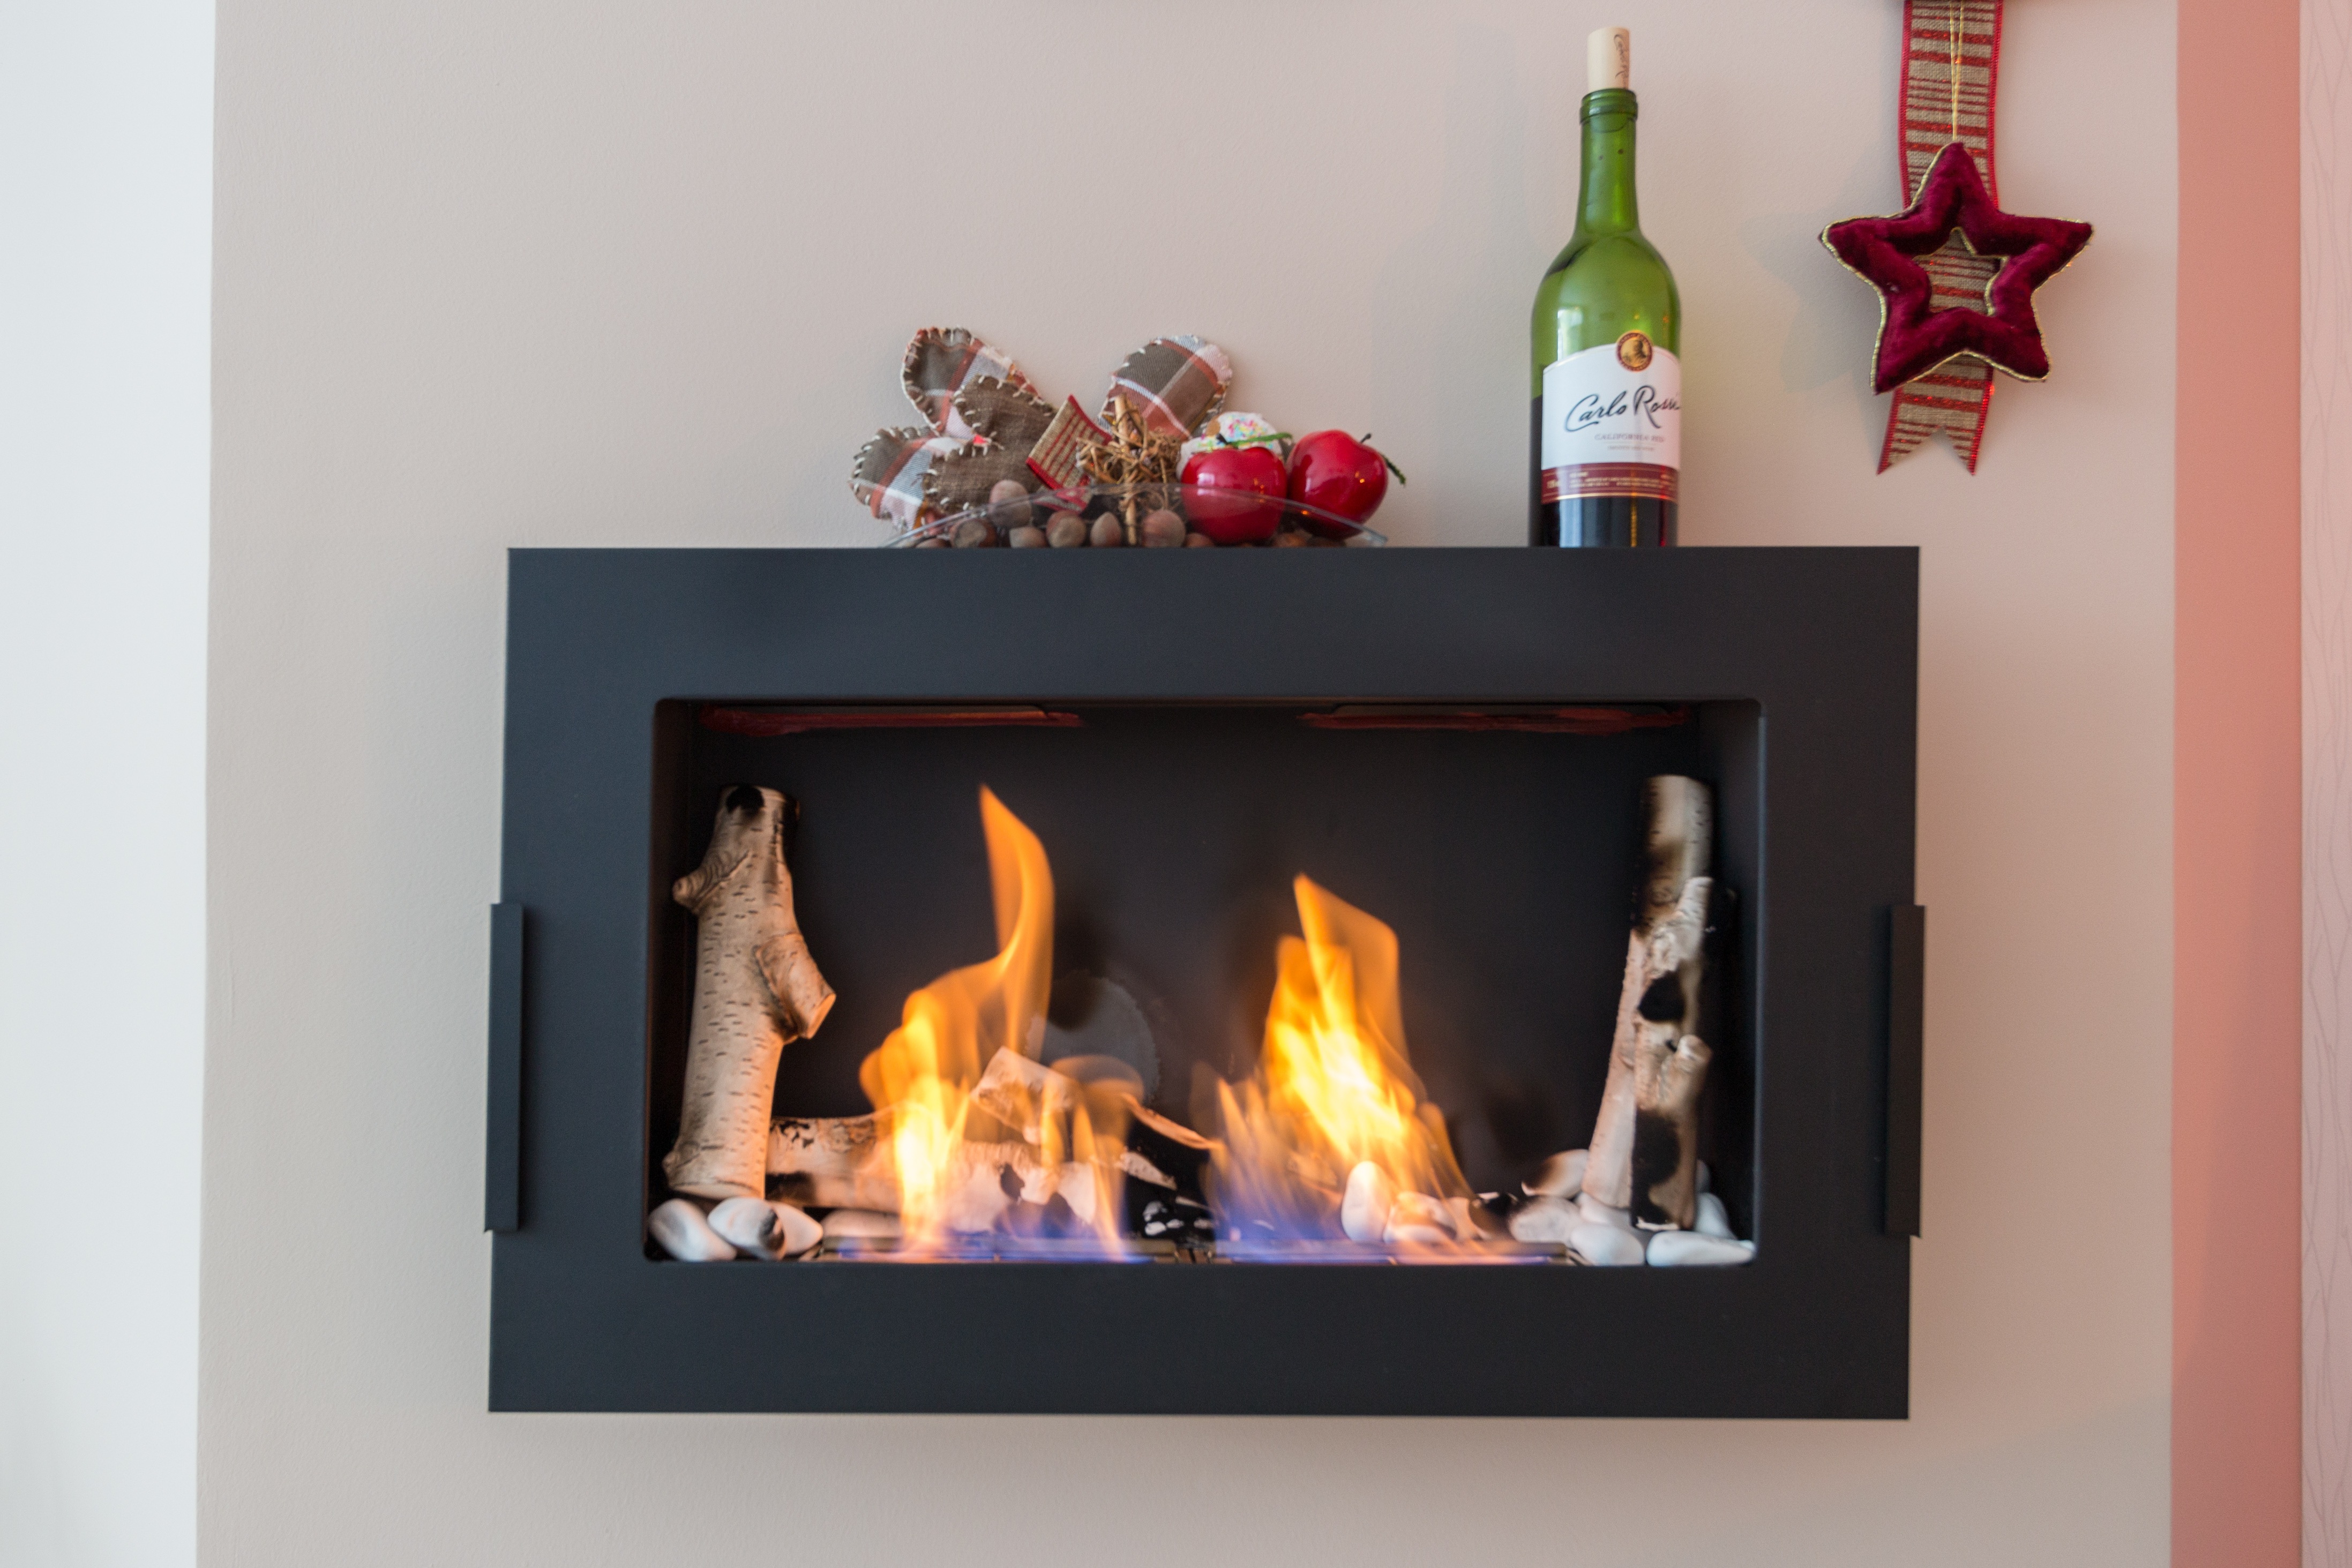
warm, relax, fire, fireplace, rest, relaxation, hot, flames, hearth, censer, an outbreak of, the flame, by the fireplace